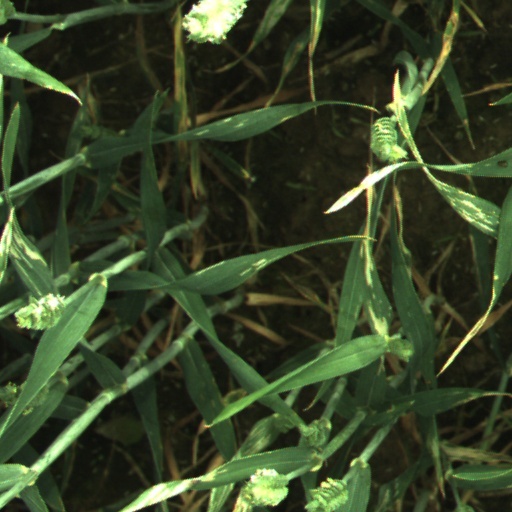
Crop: wheat